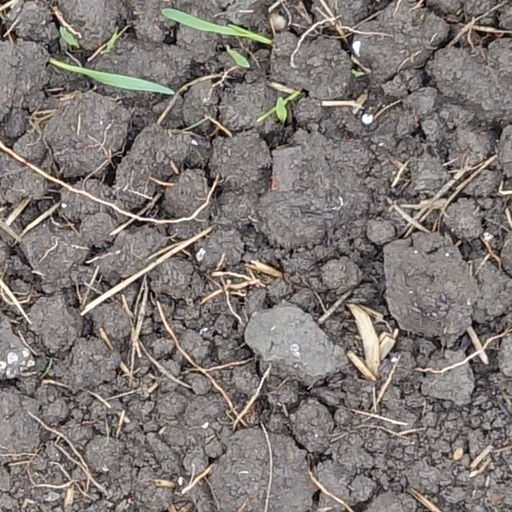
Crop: wheat